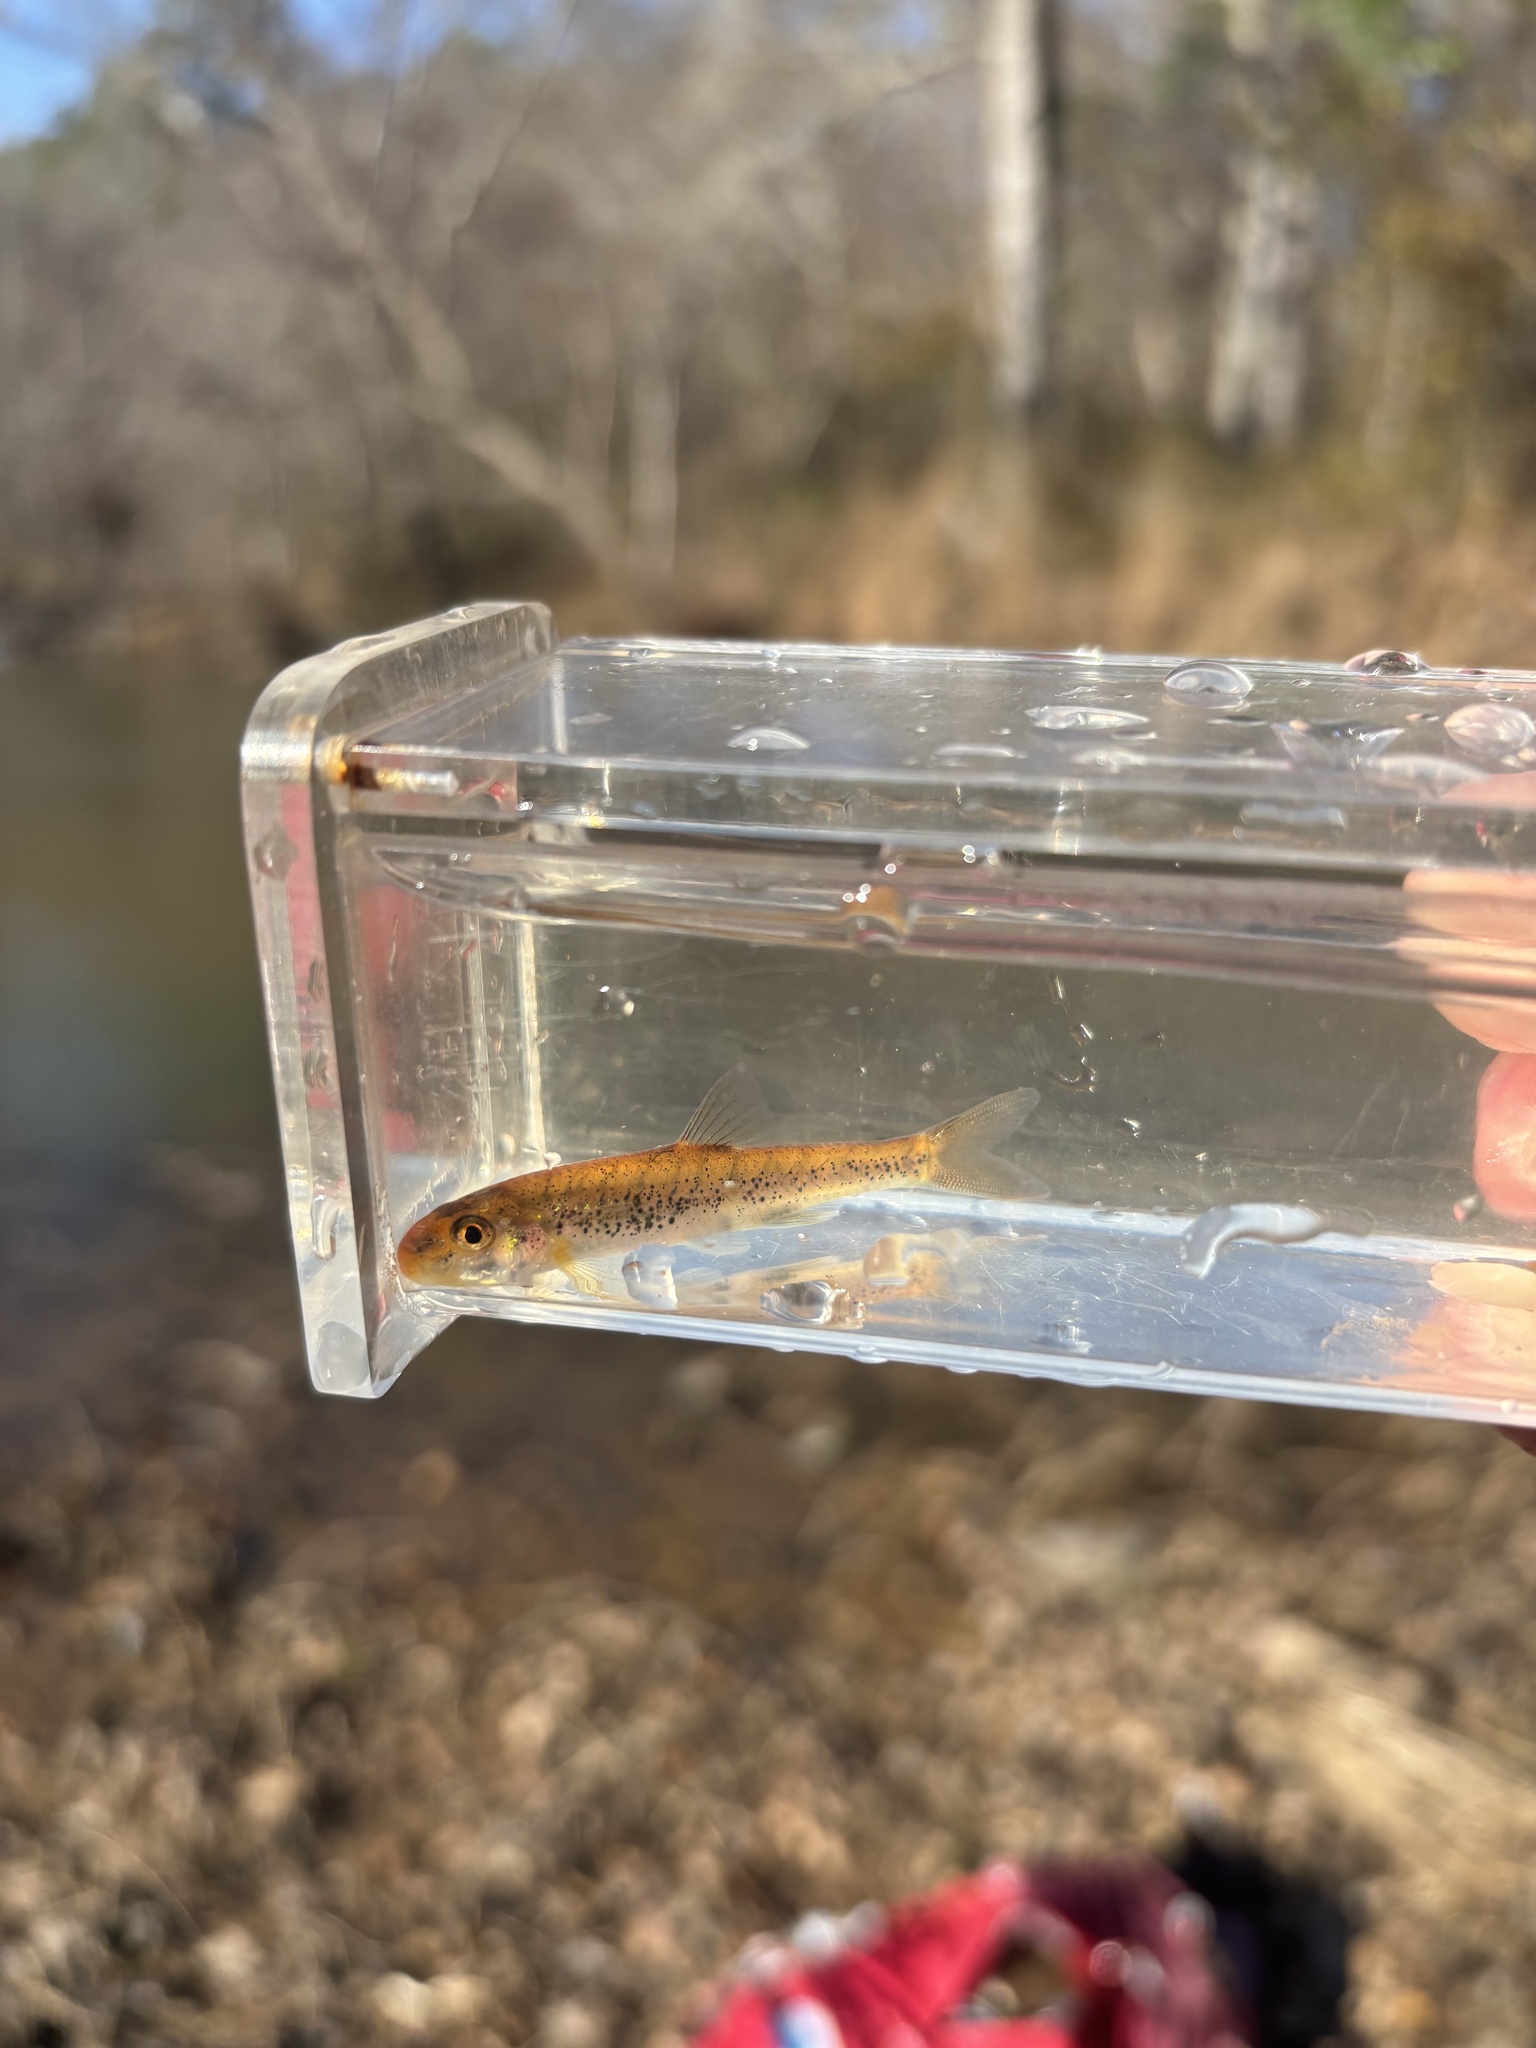
fish (species not among the labelled classes)